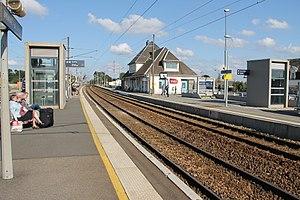
Vue des quais de la gare de Bréauté - Beuzeville, département de la Seine-Maritime, France, en direction de Rouen.
La gare de Bréauté - Beuzeville est une gare ferroviaire française des lignes de Paris-Saint-Lazare au Havre, de Bréauté - Beuzeville à Fécamp et de Bréauté - Beuzeville à Gravenchon-Port-Jérôme. Elle est située au Hameau de la Gare, sur le territoire de la commune de Bréauté à proximité de Beuzeville-la-Grenier, dans le département de la Seine-Maritime, en région Normandie.